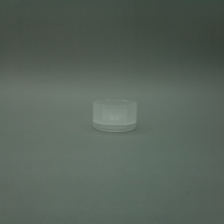
Color: white/transparent
Cap type: flip-top cap